Conspiracies in ancient Egypt

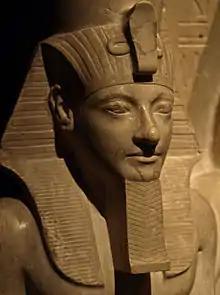
Statue of Horemheb, the general who became king – 18th Dynasty – Kunsthistorisches Museum.

Tutankhamun, one of the most well-known pharaohs of ancient Egypt, owes his modern fame largely to the discovery of his nearly intact tomb in the Valley of the Kings by British archaeologist Howard Carter in 1922. Analysis of his mummy has established that the young king died between the ages of sixteen and seventeen, likely within the first months of his tenth regnal year. The absence of contemporary Egyptian textual evidence regarding the cause of death has led to a range of modern hypotheses, including murder, accident, or illness. The theory that Tutankhamun was assassinated was first proposed in 1971 by R. G. Harrison of the University of Liverpool. Following an X-ray examination of the mummy conducted in 1968, Harrison reported the presence of a bone fragment embedded in the skull's resin deposits. This was interpreted as evidence of a fatal blow to the back of the head, suggesting the young pharaoh may have been deliberately killed. The hypothesis was later supported by Egyptologist Nicholas Reeves, who explored the possibility in his 1990 publication on Tutankhamun.